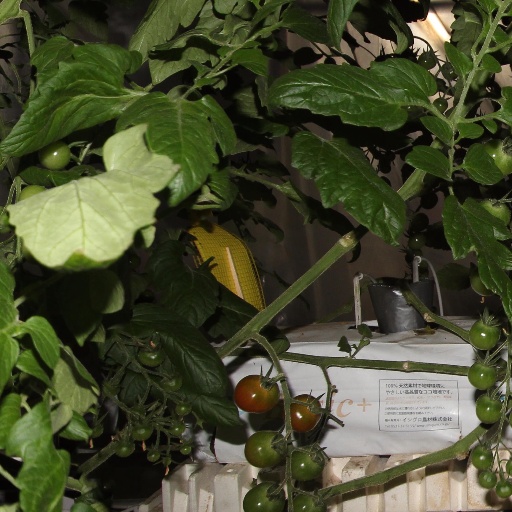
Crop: tomato